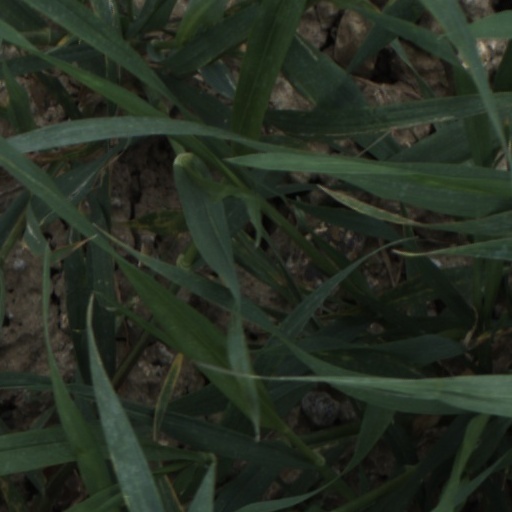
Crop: wheat